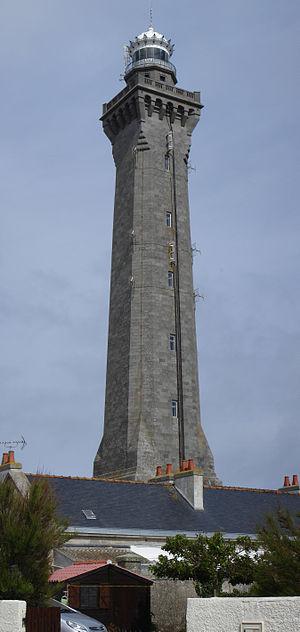
Vue du phare
Cette liste recense les phares et quelques-uns des feux balisant les côtes de France.
Le phare d'Eckmühl est un phare maritime situé sur la pointe de Saint-Pierre, à Penmarc'h, dans le Finistère en France. Il mesure plus de 60 mètres de haut. Il a été inauguré le 17 octobre 1897 et doit son nom au titre de noblesse de la donatrice qui l'a en grande partie financé. Il sécurise l'une des côtes les plus dangereuses de France en raison de ses nombreux récifs.